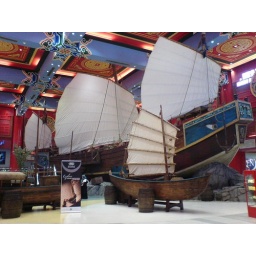
Chinese sail boat in Mall of the Emirates